The Clean Network

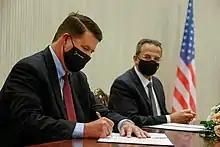
U.S. Undersecretary of State Keith Krach signs a memorandum of understanding regarding "Clean" technologies in Cyprus.

The Clean Network has received support from members of both major U.S. political parties. At the Munich Security Conference in February 2020, U.S. House Speaker Nancy Pelosi (D-CA) warned European countries they will "choose autocracy over democracy" if they let Huawei take part in rolling out 5G technology, in a sign of the bipartisan US political pressure over the Chinese company. She added it would be the "most insidious form of aggression" if 5G communications were to come under the control of an "anti-democratic government".